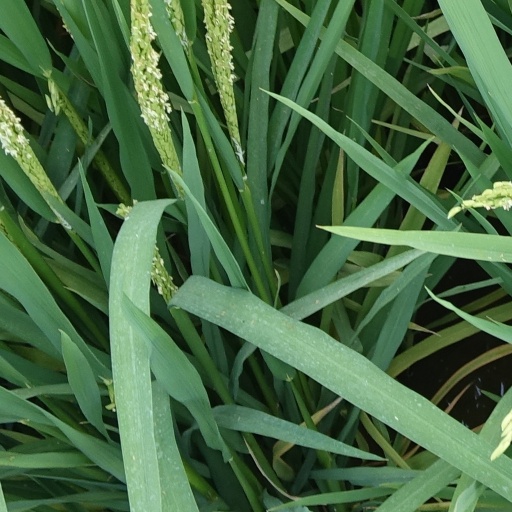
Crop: rice